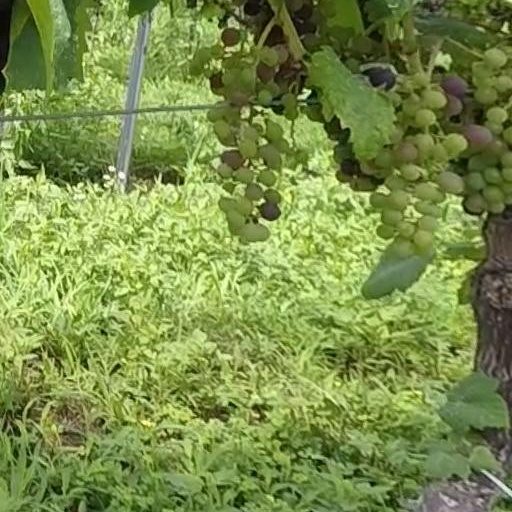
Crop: grape